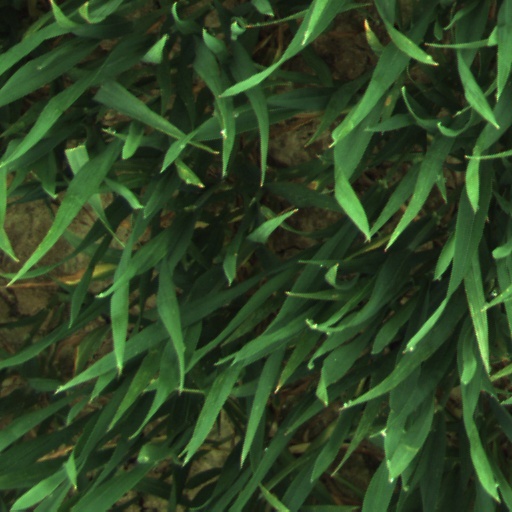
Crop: wheat